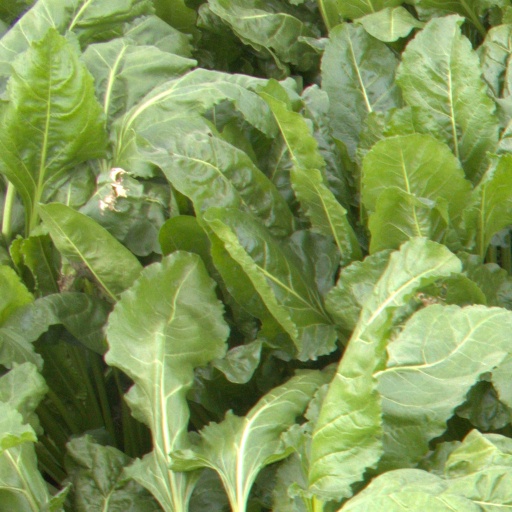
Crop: sugar beet